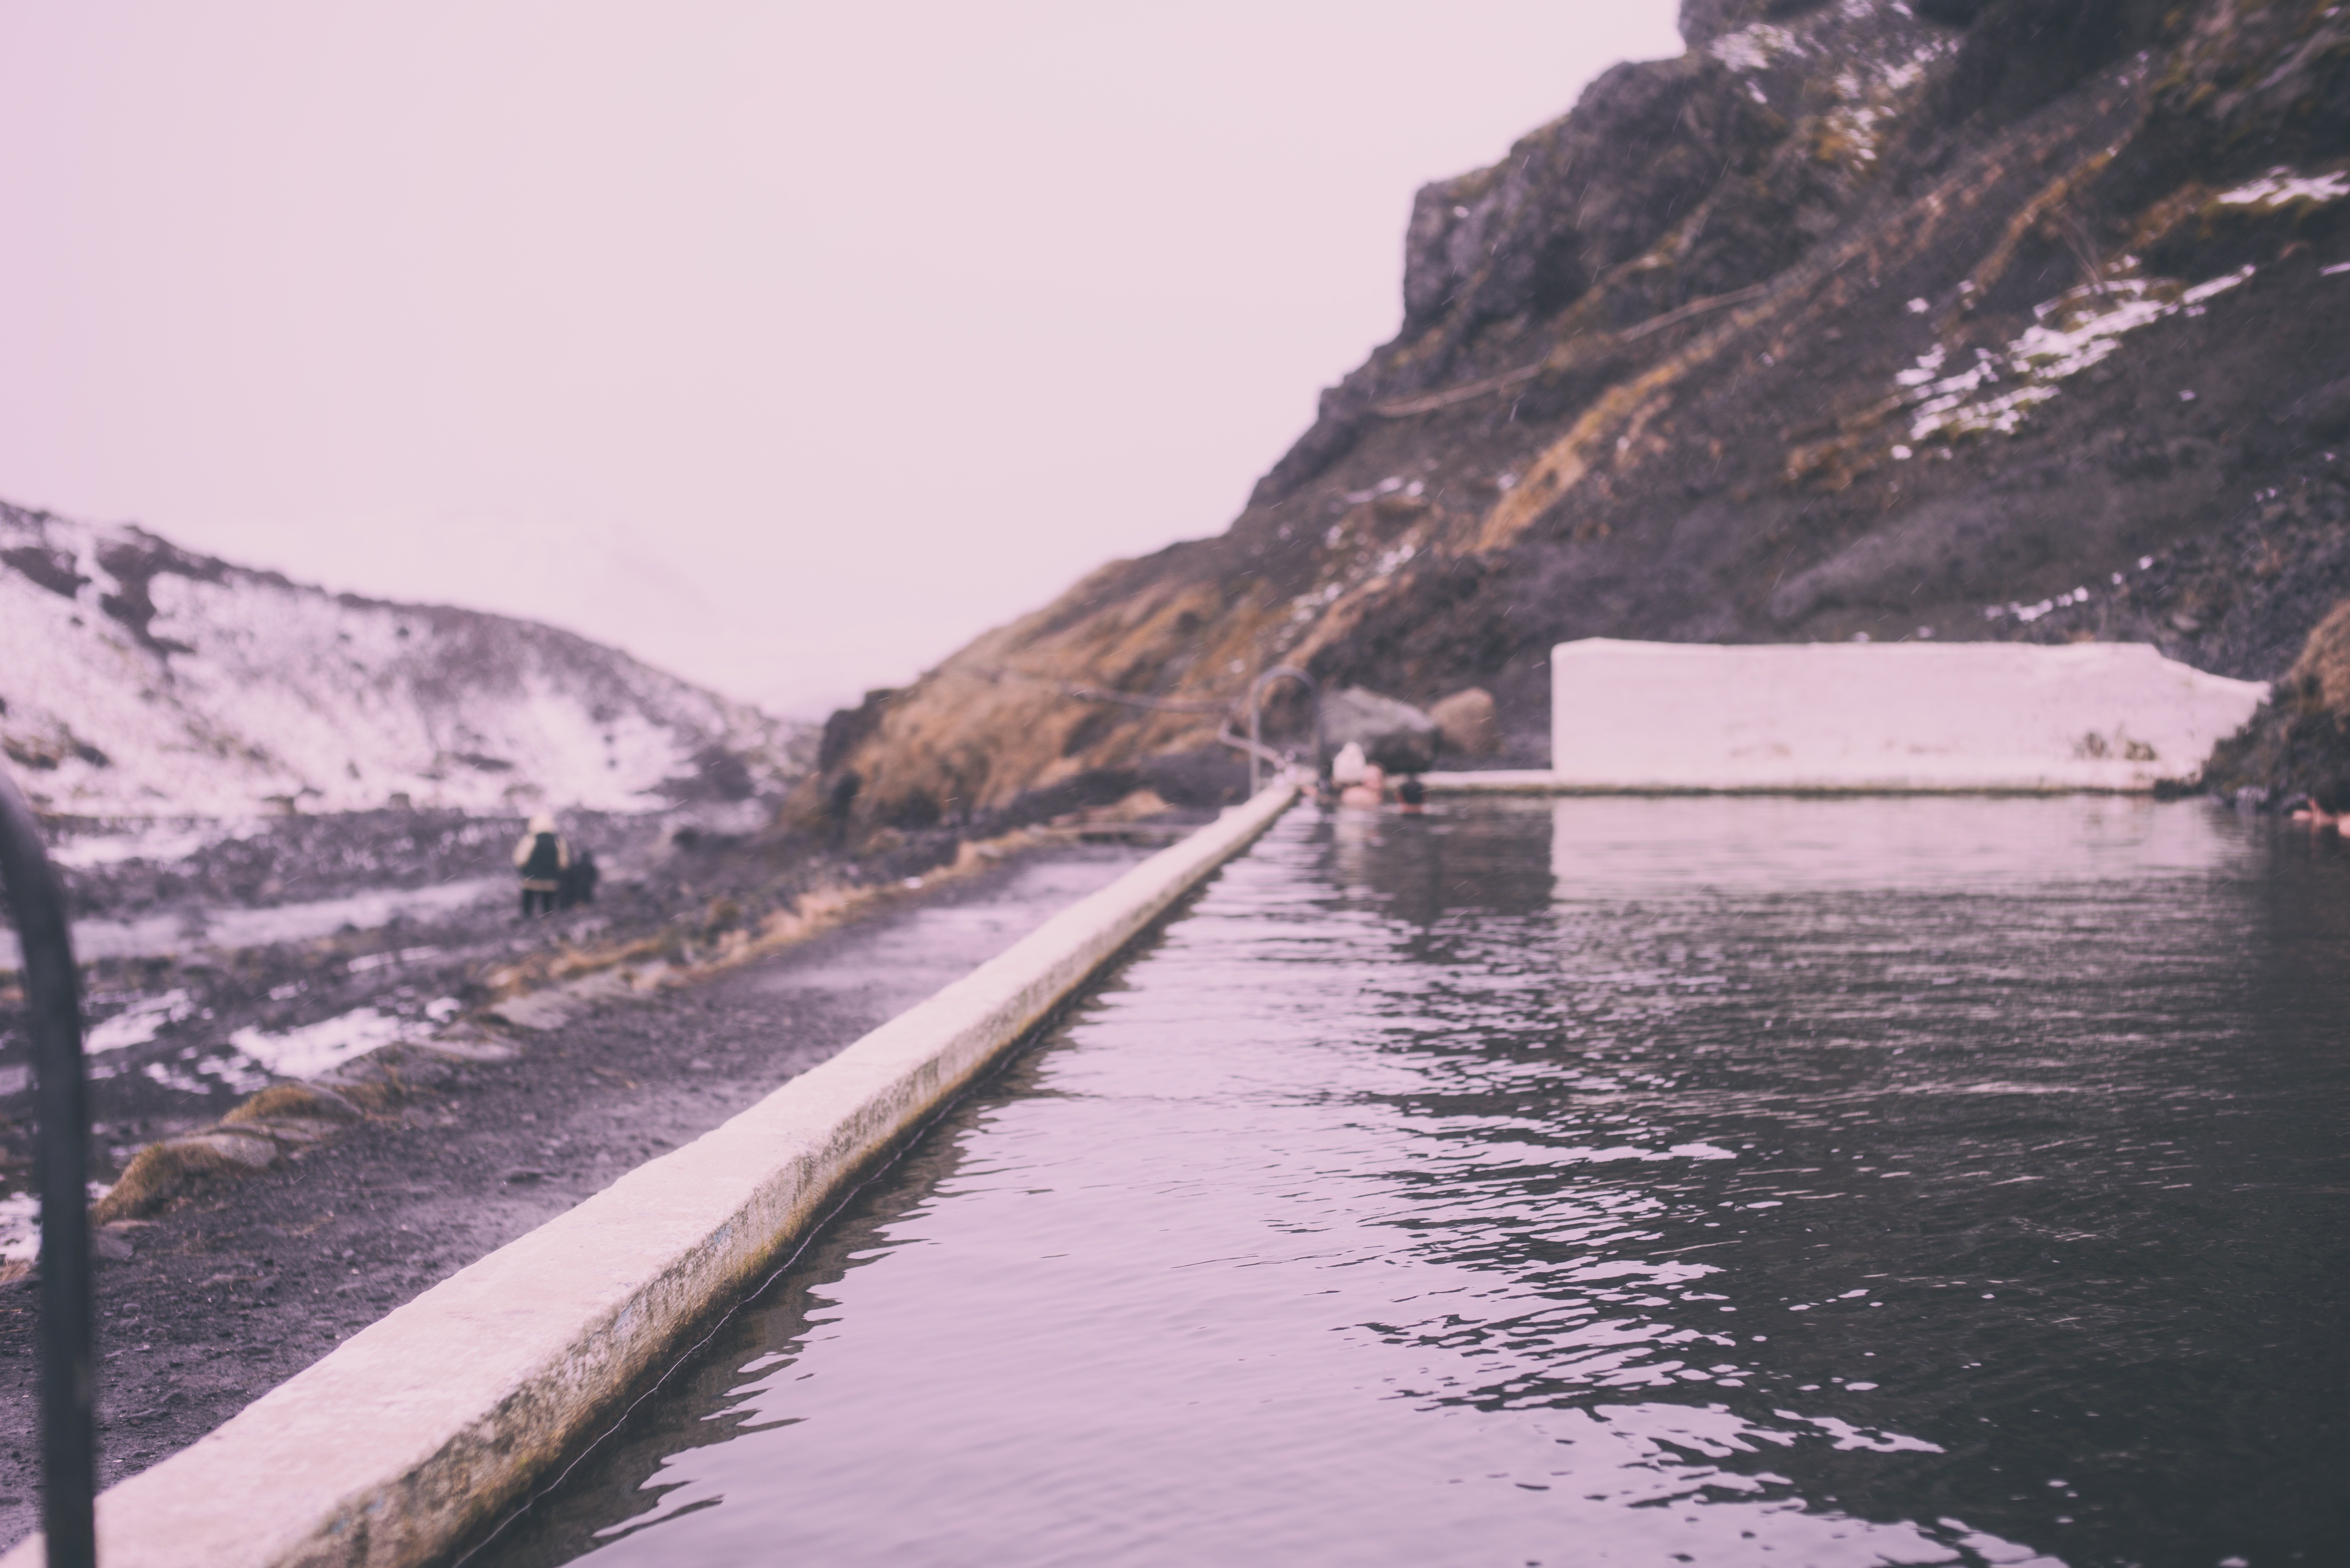
sea, coast, mountain, lake, river, cliff, vehicle, bay, fjord, reservoir, waterway, loch, landform